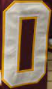
Number: 0